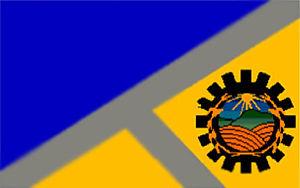
Bruzual est l'une des 14 municipalités de l'État d'Yaracuy au Venezuela. Son chef-lieu est Chivacoa. En 2011, la population s'élève à 69 732 habitants.